Answer in natural language. Considering the relative positions, where is blue modern tv stand (highlighted by a blue box) with respect to Doorway (highlighted by a green box)? Choose between the following options: right or left
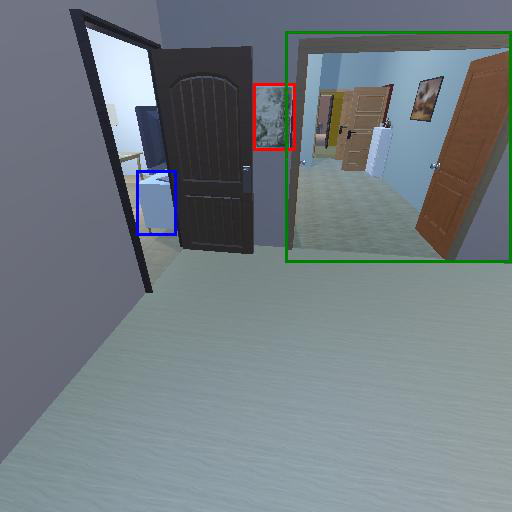
<answer>left</answer>